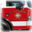
Label: truck